Boro Vukmirović

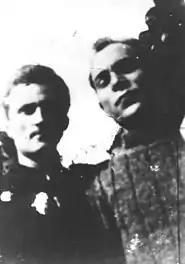
Vukmirović and Ramiz Sadiku in 1943

After the invasion and occupation of Yugoslavia in 1941, he worked on connecting party organizations and organizing armed battles in Kosovo and Metohija. First he was member of the Military Committee formed before the Regional Committee but after the arrest of Miladin Popović, he took over as secretary of KPJ Regional Committee for Kosovo and Metohija. By directive of the CK KPJ, he coordinated ties with Albanian communists and helped them link the Communist Party of Albania with the People's Liberation Struggle.